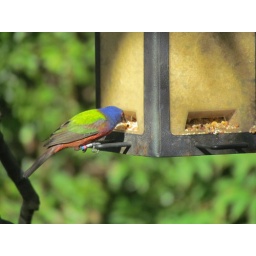
Eric M. reported a banded male (dark green over black, SC split band over silver)